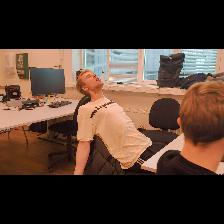
Label: Human